2011–12 Columbus Blue Jackets season

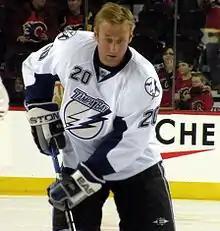
Vaclav Prospal played in his 1,000th NHL game during the season.

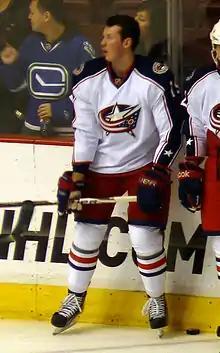
Ryan Johansen was one of five players to score their first career goal in 2011–12.

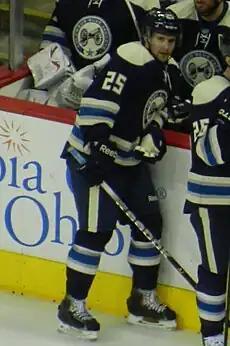
Ryan Russell was one of nine players to make their NHL debut during the year.

During the off-season the Blue Jackets parted ways with defensemen Jan Hejda, Anton Stralman, Sami Lepisto and Mike Commodore. Hejda, who played four of his first five NHL seasons with the Blue Jackets, was offered a contract by Columbus, but felt that the organization undervalued him and left via free agency. Columbus had offered him a three-year, $7.5 million contract. He instead signed a four-year, $13 million deal with the Colorado Avalanche. Stralman and Lepisto were not given qualifying offers which made them unrestricted free agents, and both signed with other teams. Commodore had originally signed a big contract with the Blue Jackets in 2008, but fell out of favor. He was waived, sent to the minors and eventually had his contract bought out. In order to replace the departed players, Columbus not only acquired James Wisniewski, but also signed ten-year NHL veteran Radek Martinek. Martinek played only seven games with the Blue Jackets before suffering a concussion and missing the remainder of the season. Brett Lebda was brought in to replace him.